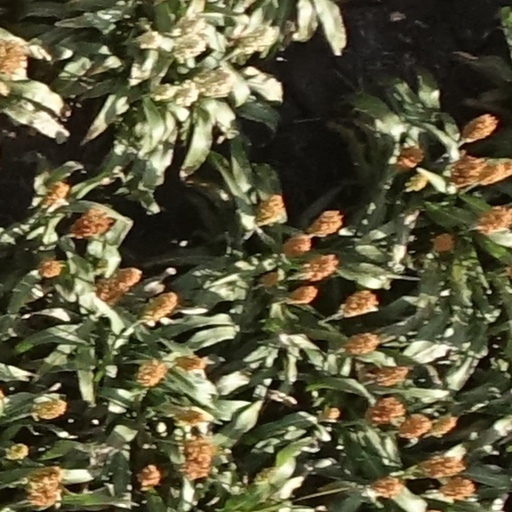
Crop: sorghum